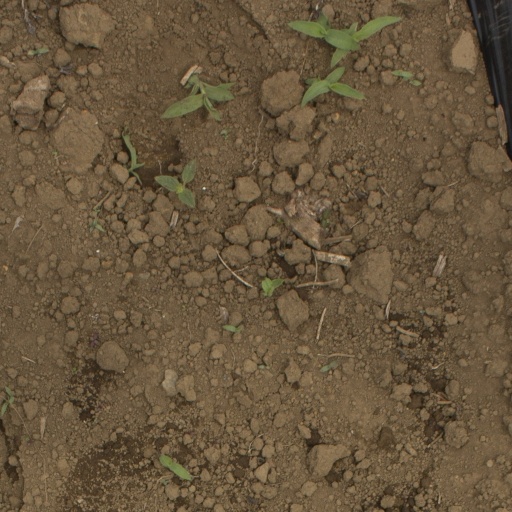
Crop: Jerusalem artichoke